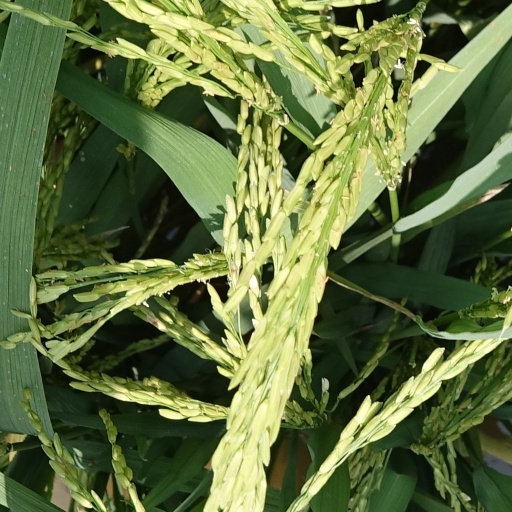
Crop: rice